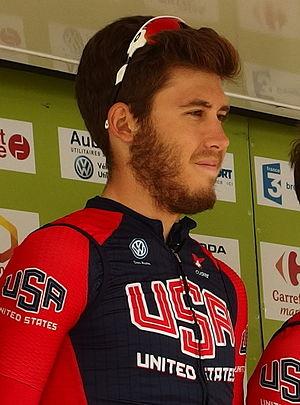
Tour de Bretagne 2015 - Présentation des équipes au départ de la troisième étape à Baud - Équipe nationale des États-Unis Depicted person: Daniel Eaton
Daniel Eaton est un coureur cycliste américain.